Henri d'Angoulême

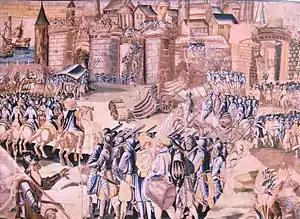
Tapestry detailing the Siege of La Rochelle (1572–1573)

Henri de Valois, Duke d'Angoulême took a major role in the two extended military battle against Huguenot strongholds during the height of the French Wars of Religion, engaging in the massive Siege of La Rochelle (1572–1573), organized by the Duke of Anjou, future king Henry III of France, and leading the five-year Siege of Ménerbes (1573–1578), fought at a citadel in the Luberon foothills cherished by Pope Pius V.